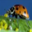
Label: beetle